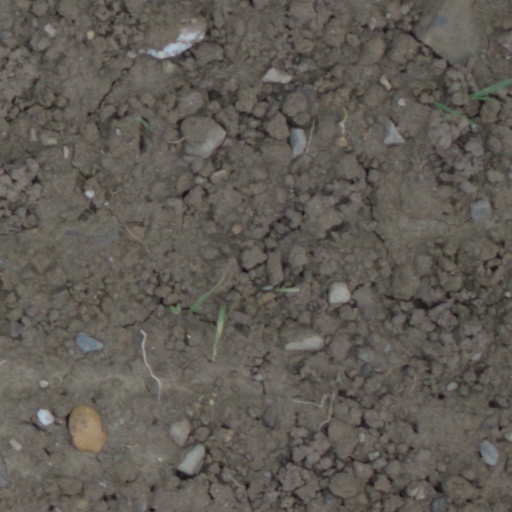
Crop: wheat